Marco Minniti

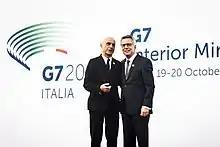
Minniti with his German counterpart Thomas de Maizière in October 2017

On 12 December 2016, Minniti was appointed new Minister of the Interior in the government of Paolo Gentiloni.